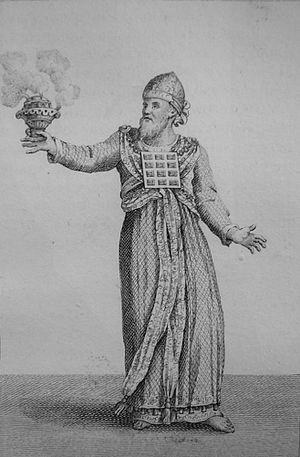
Le terme Grand prêtre désigne traditionnellement une personne soit occupant le plus haut rang dans la hiérarchie d'un mouvement religieux ou soit exerçant la fonction de souverain-prêtre.